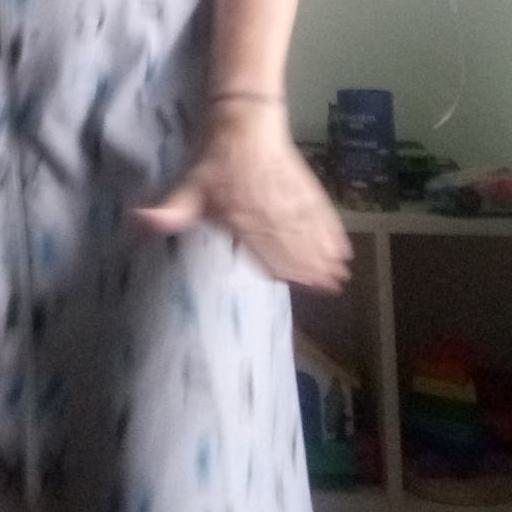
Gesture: no_gesture